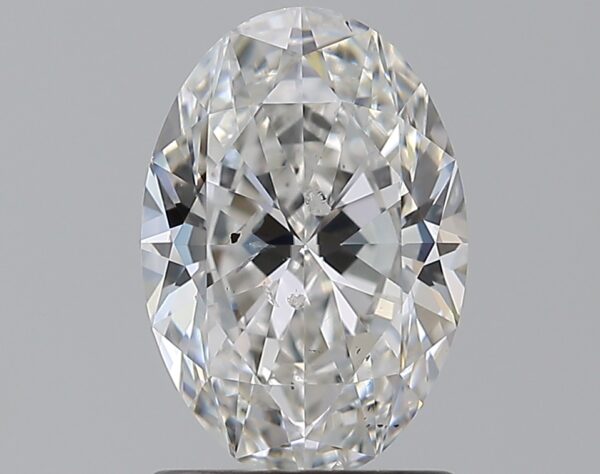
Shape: oval
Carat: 1.2
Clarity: SI2
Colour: F
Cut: EX
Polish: EX
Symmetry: VG
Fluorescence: F
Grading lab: GIA
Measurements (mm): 8.49 x 5.85 x 3.62